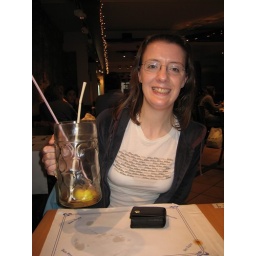
Day 2 45 - Me & empty coke glass in tapas bar